List of songs recorded by Hikaru Utada

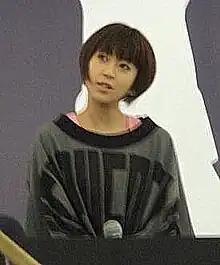
Utada Hikaru

Japanese-American singer-songwriter Utada Hikaru has recorded both Japanese and English songs for a total of 8 studio albums (5 Japanese, 3 English), 3 compilation albums and guest features in both other artist's singles and albums.